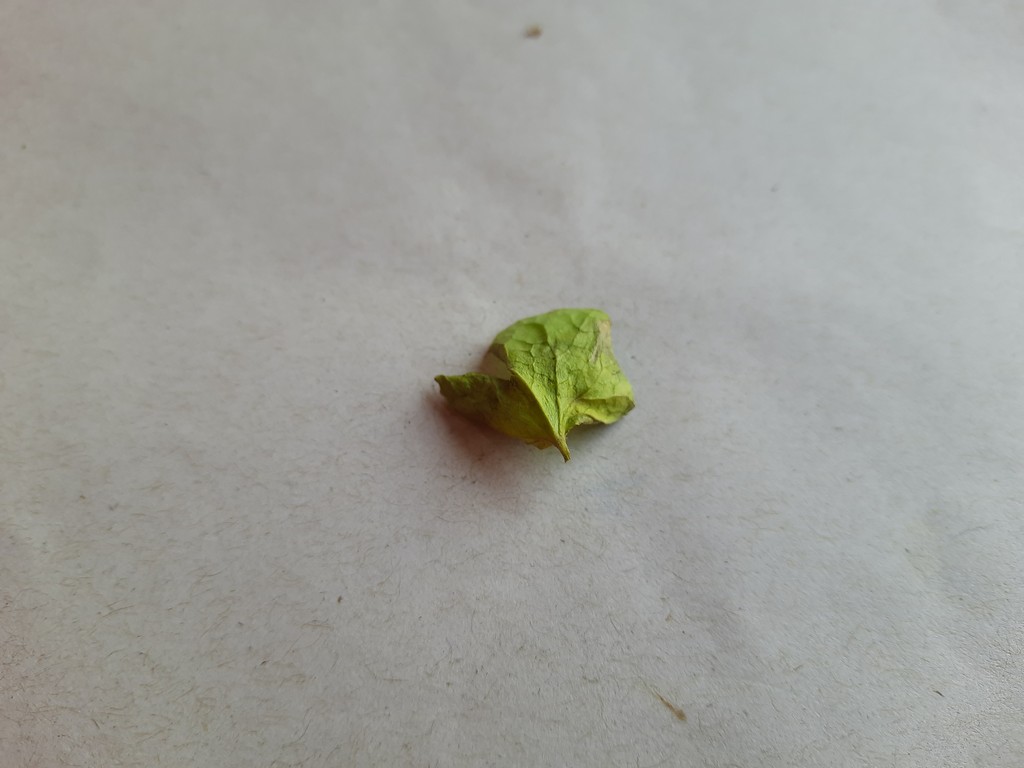
Label: Unhealthy